Apponyi family

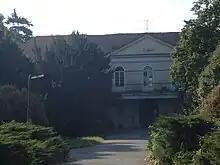
Apponyi Castle in Malinovo

The old castle at "Ybrehart" (today Malinovo) was acquired by Count György Apponyi, son of Lázár, in June 1763. It was reconstructed into its current form sometime after 1817 by Count György Apponyi (1780–1849), eldest son of Antal György. It then went to his son György Apponyi who died in the castle in 1899. Albert Apponyi lost property of the castle following the Treaty of Trianon. It became an agricultural school in 1923, a function it still serves despite an obvious need for repair.